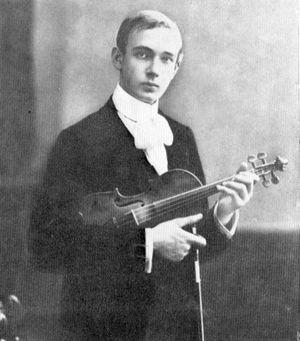
Joseph Szigeti, né József Singer le 5 septembre 1892 à Budapest et mort le 19 février 1973 à Lucerne, est un violoniste américain d'origine hongroise et juive, ardent défenseur de la musique de son temps.